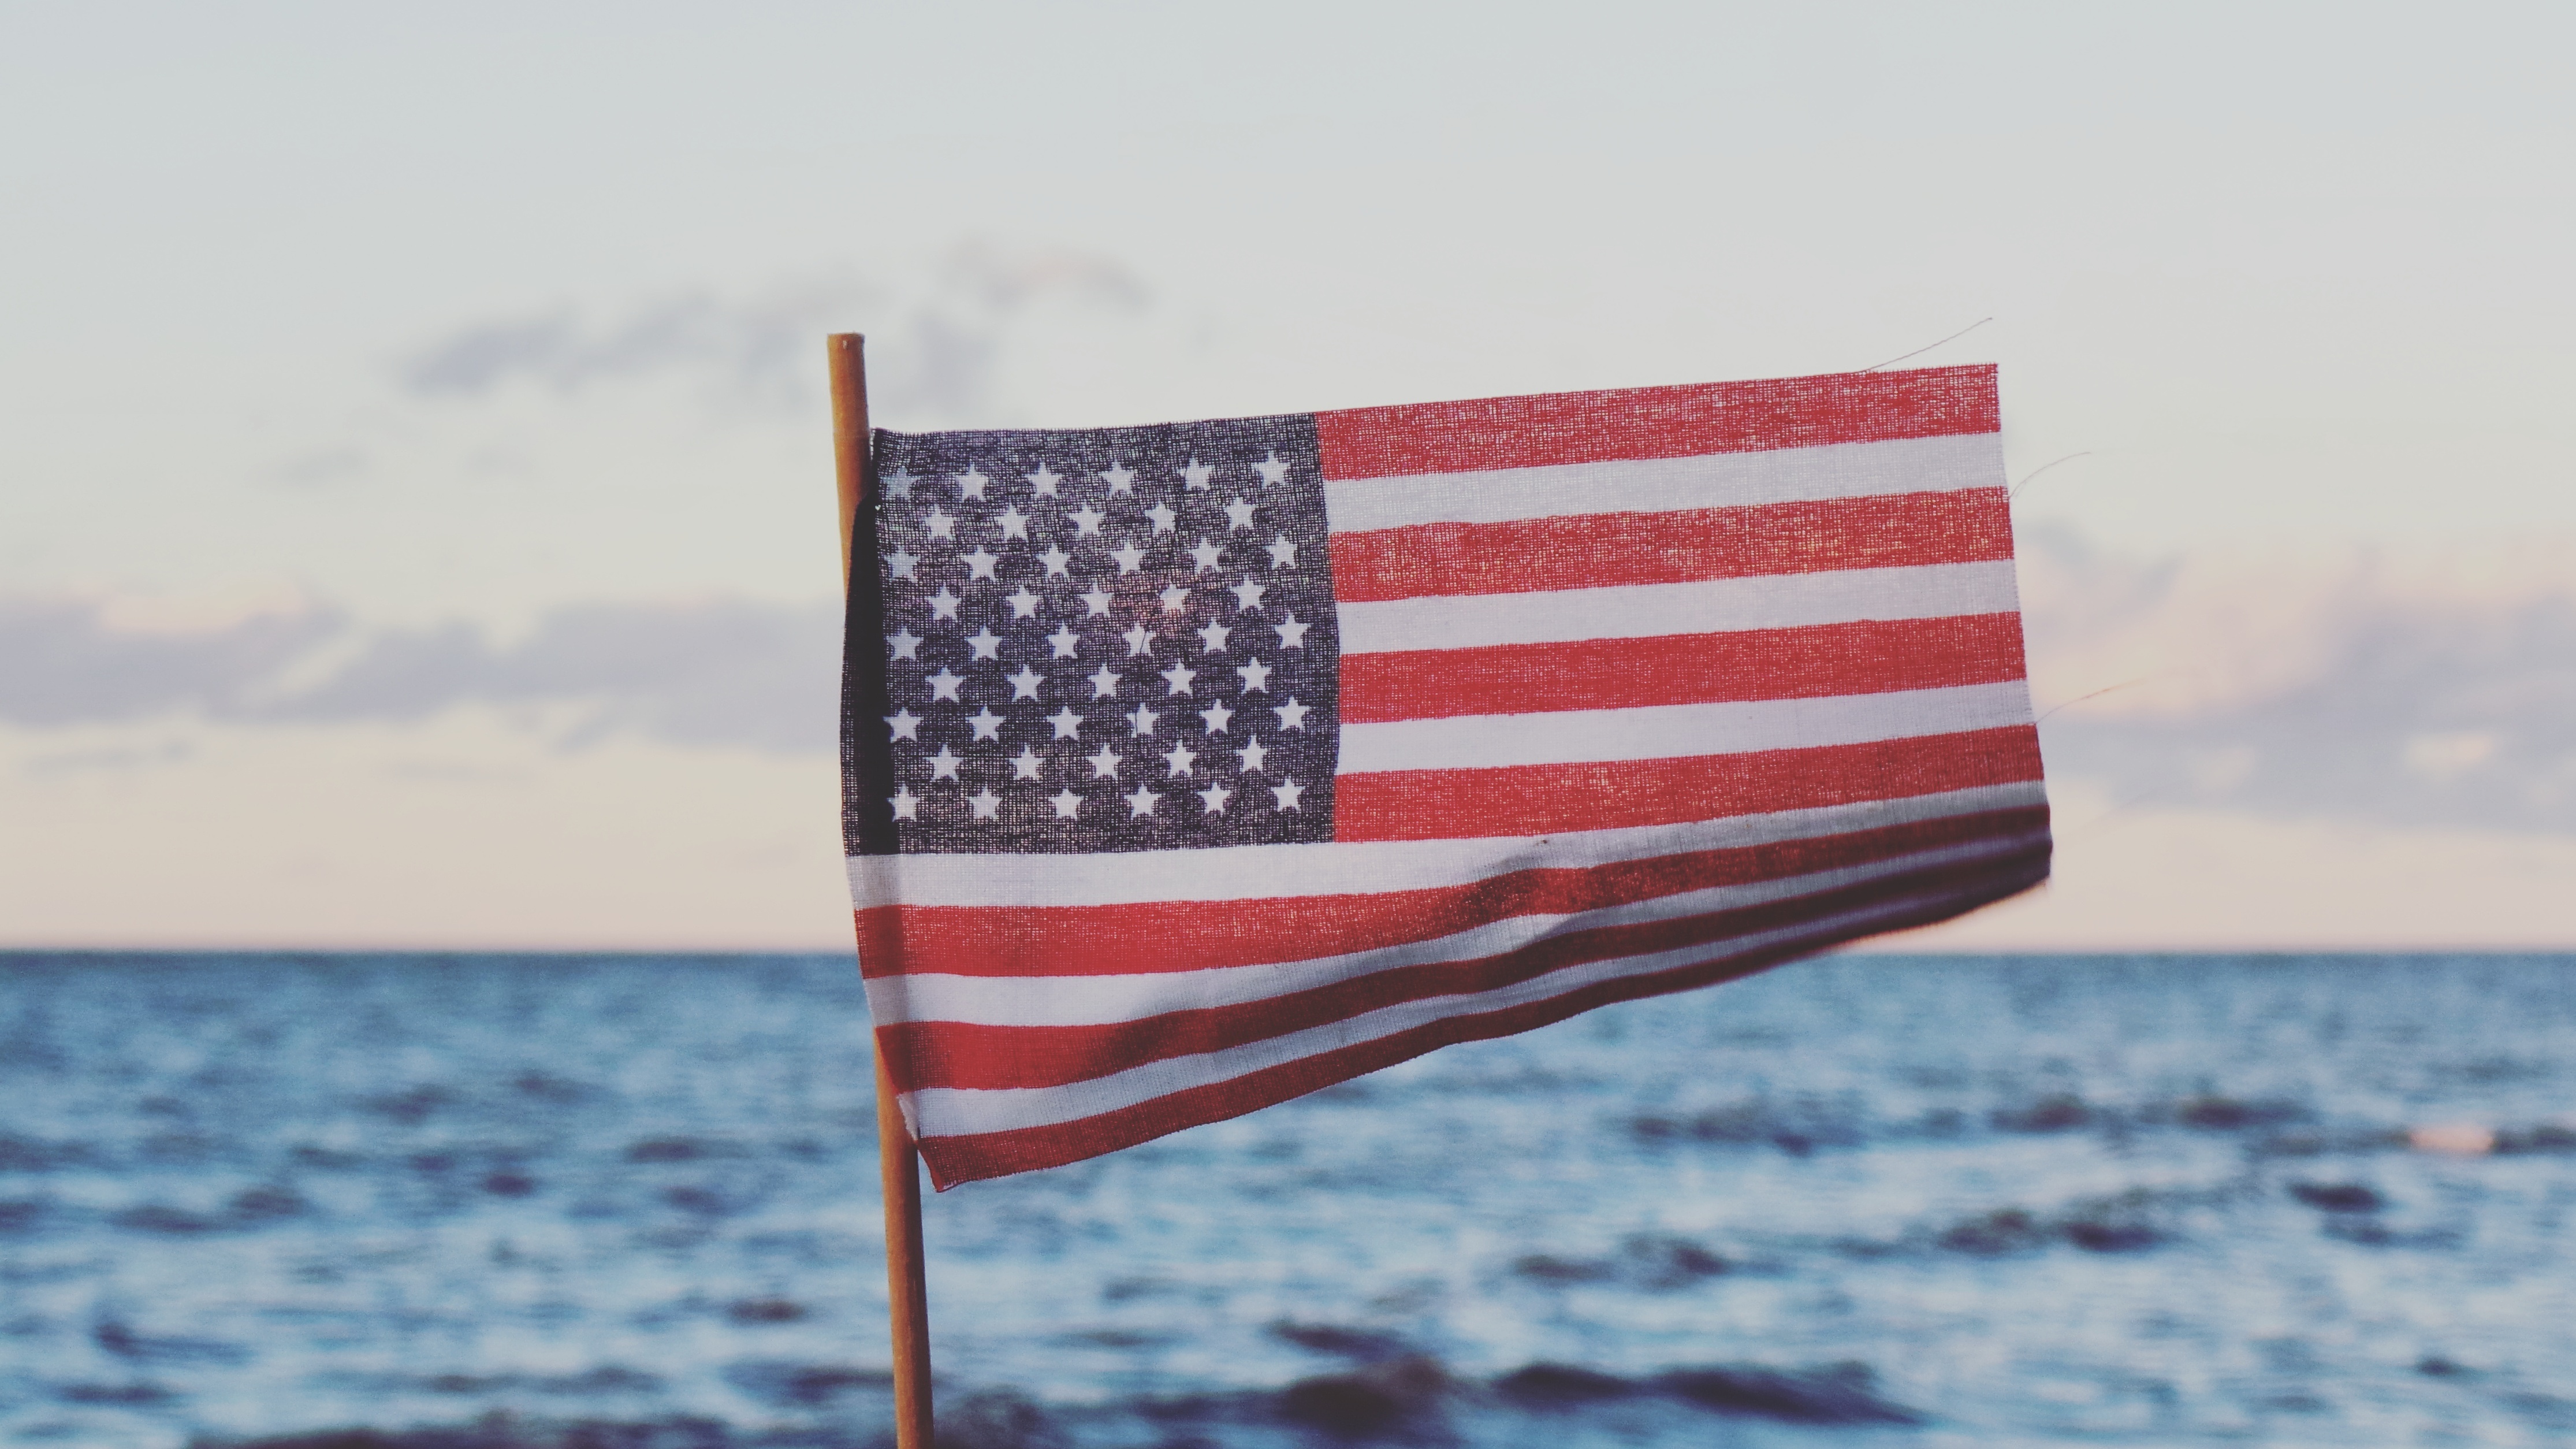
wind, vehicle, flag, america, stripe, patriotism, american, flag of the united states